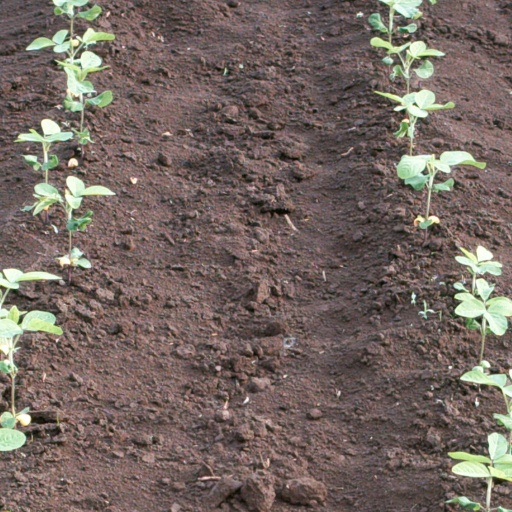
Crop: soybean